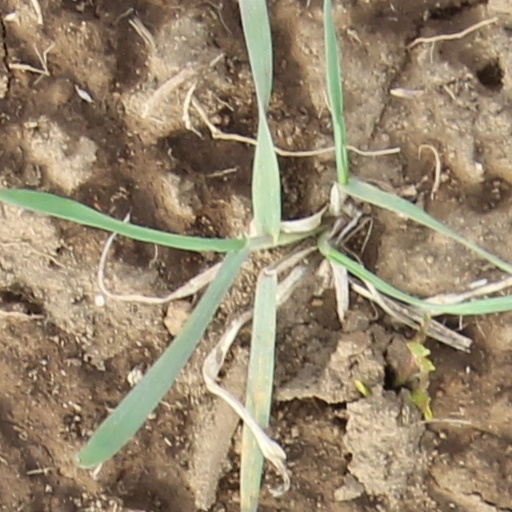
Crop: wheat